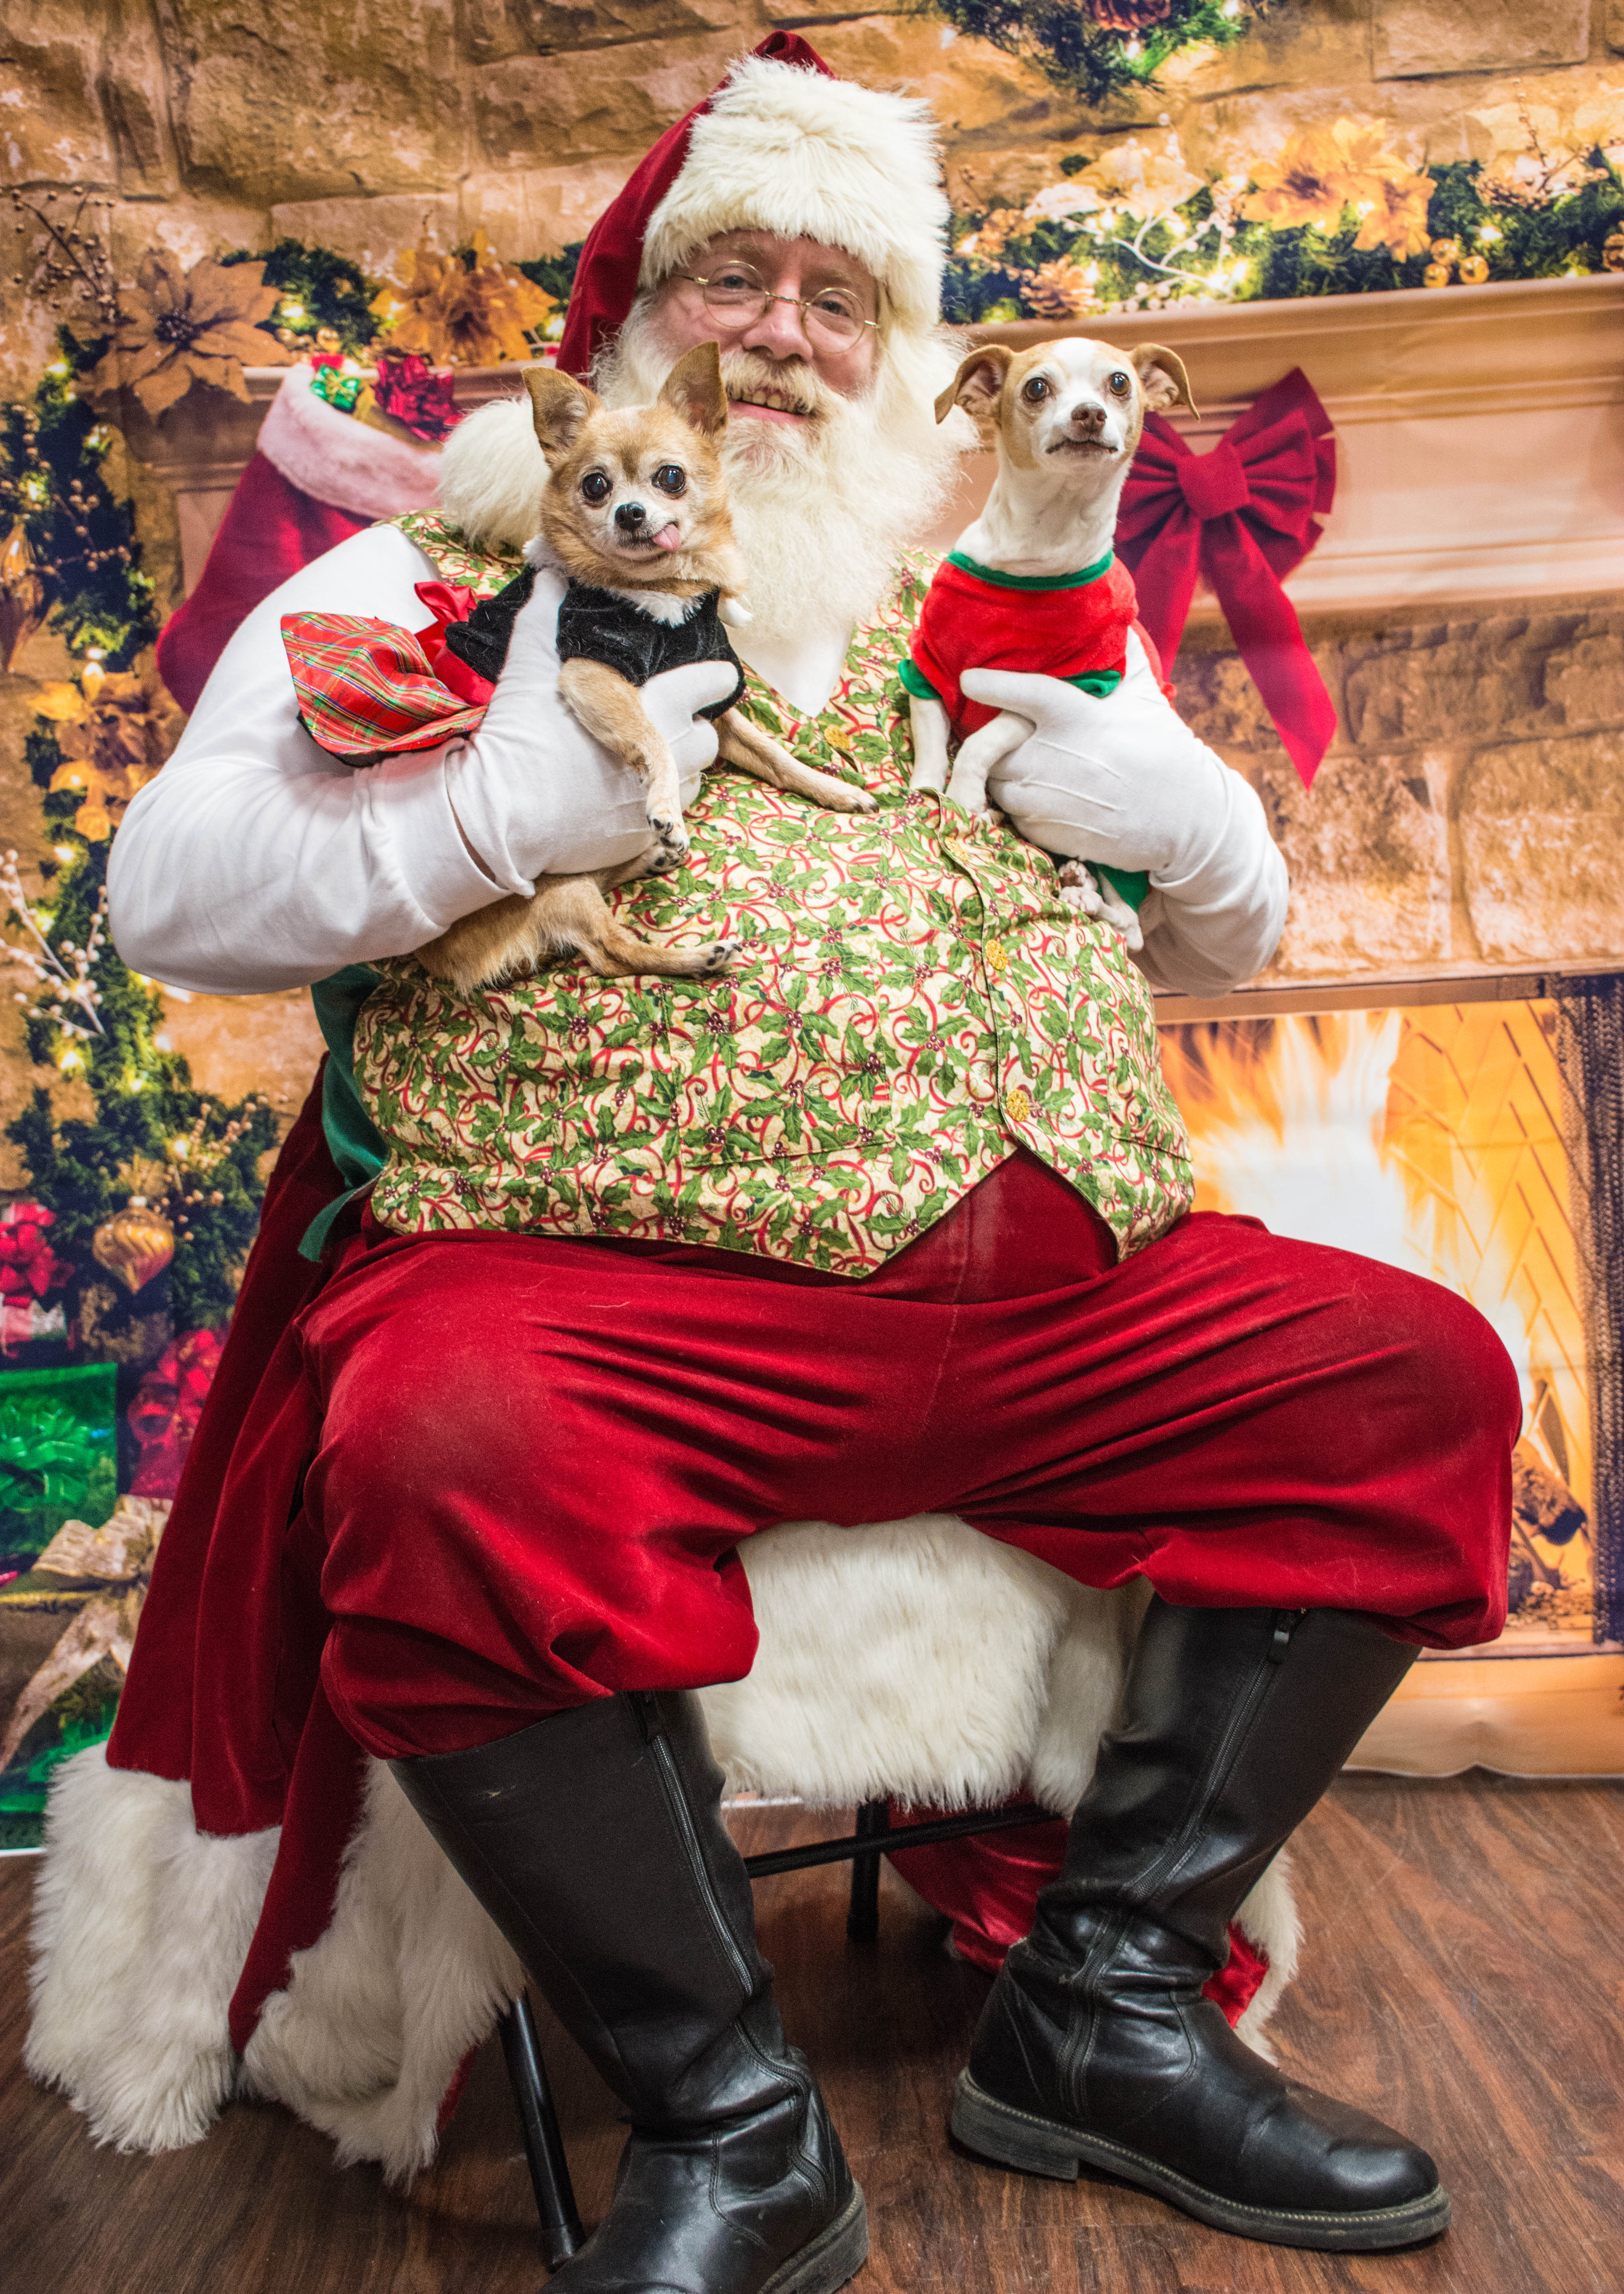
santa, dogs, chi, happy, santa claus, christmas, christmas eve, fictional character, tradition, human body, event, christmas ornament, holiday, christmas tree